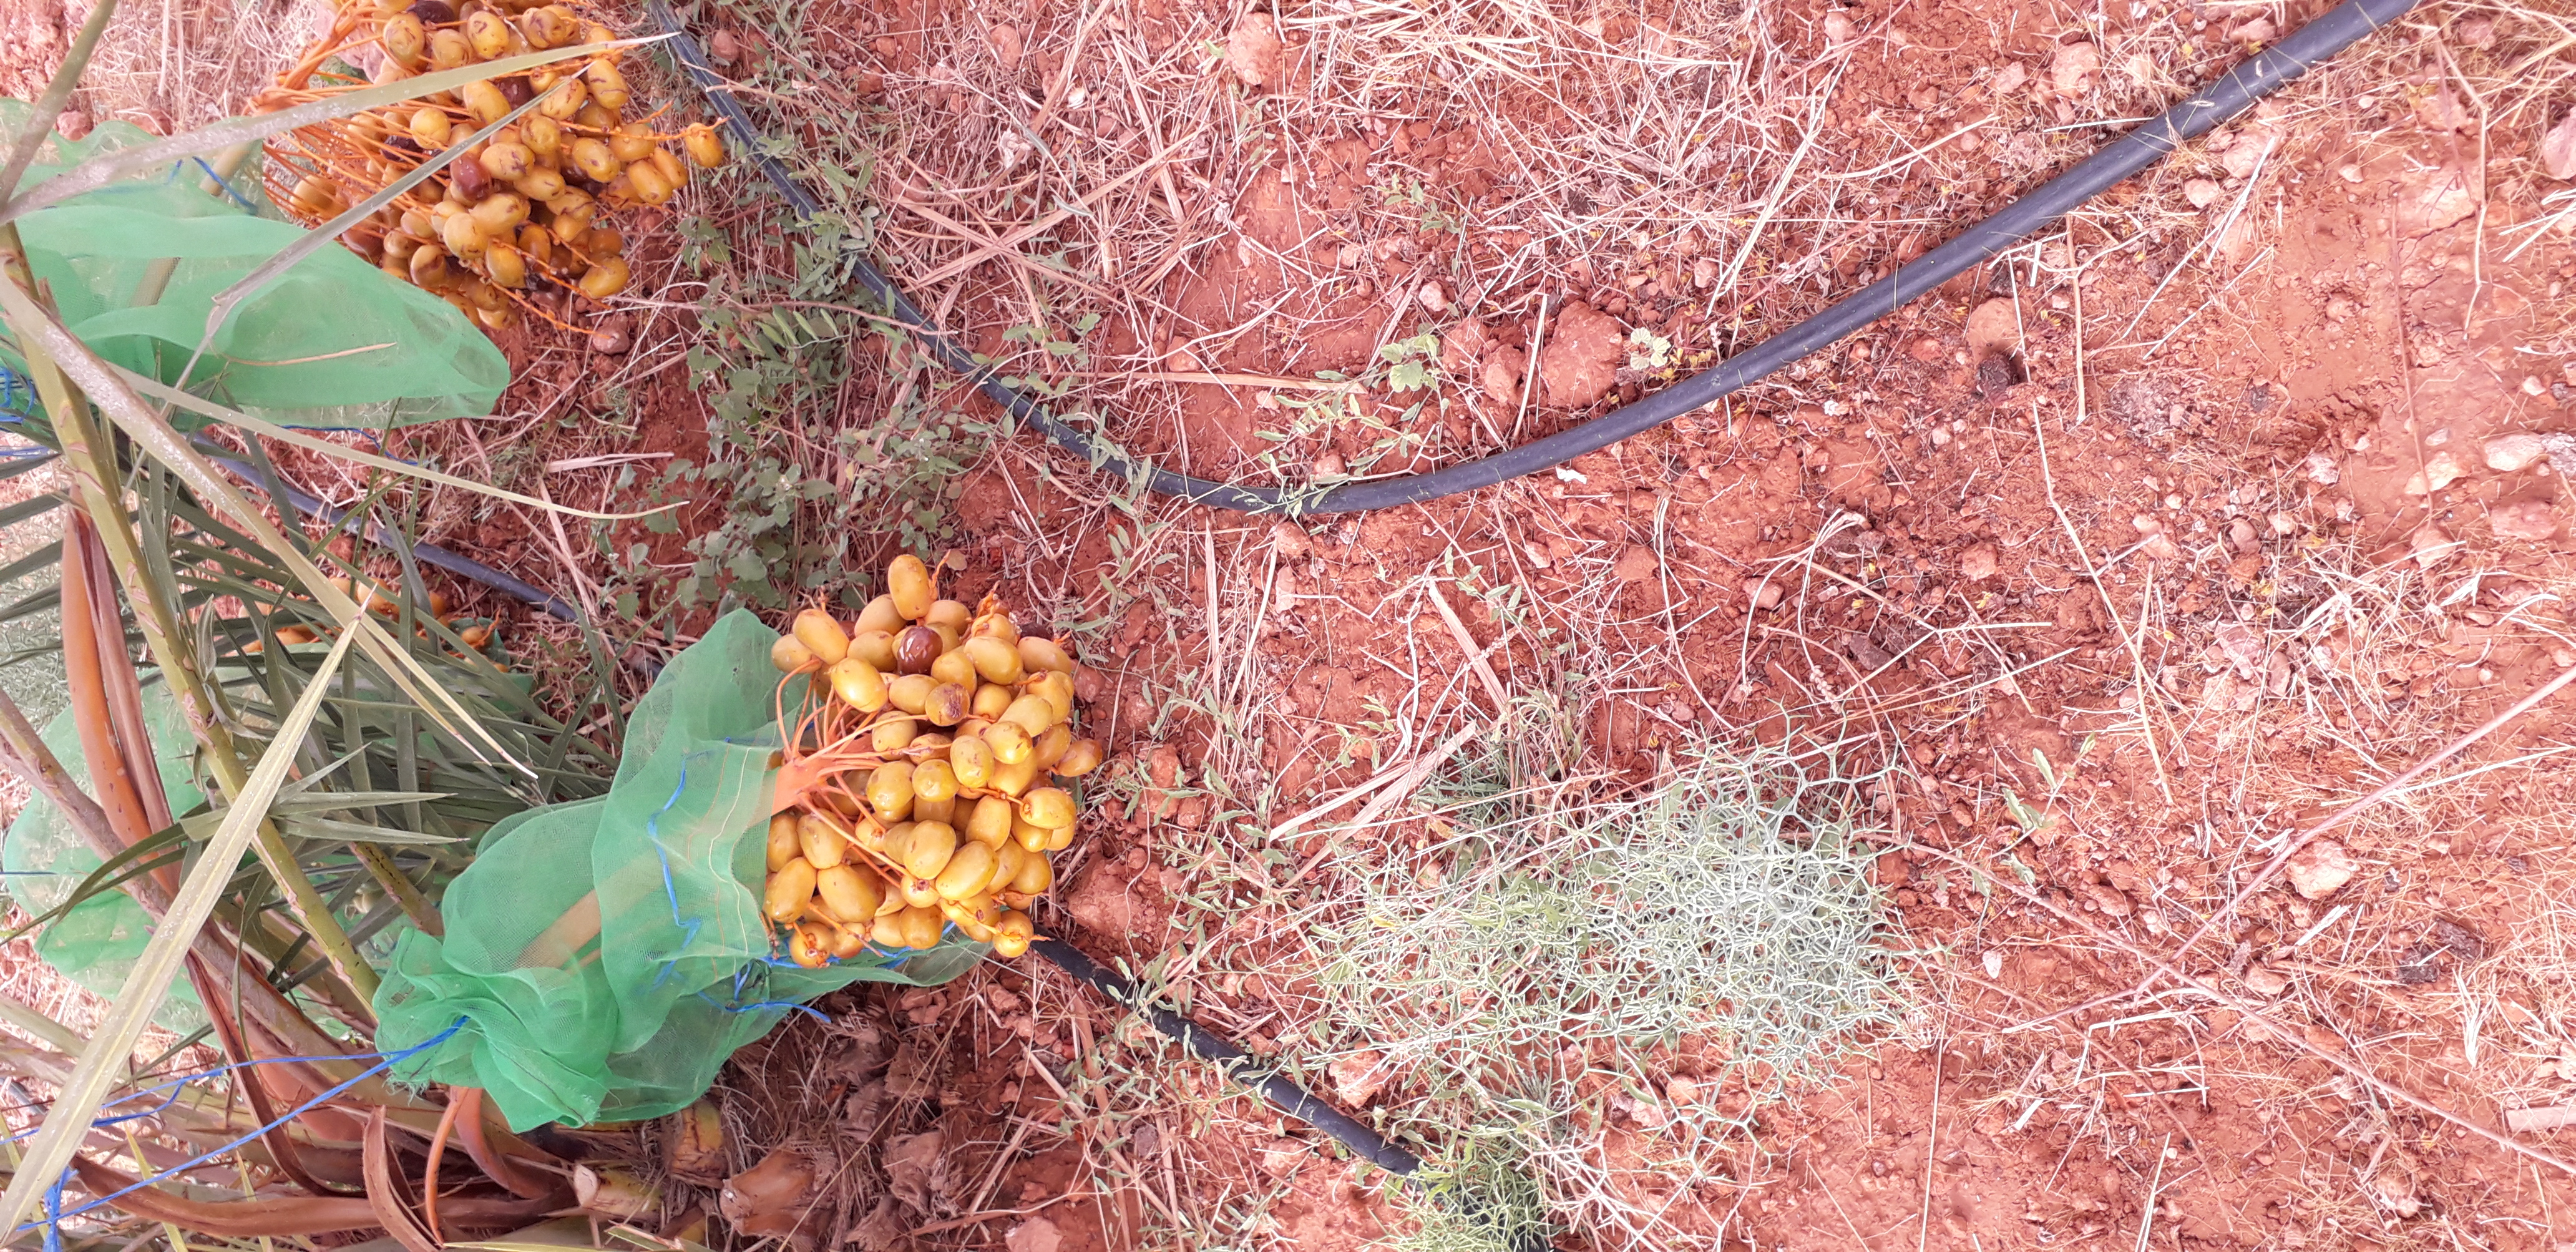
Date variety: Boufagous